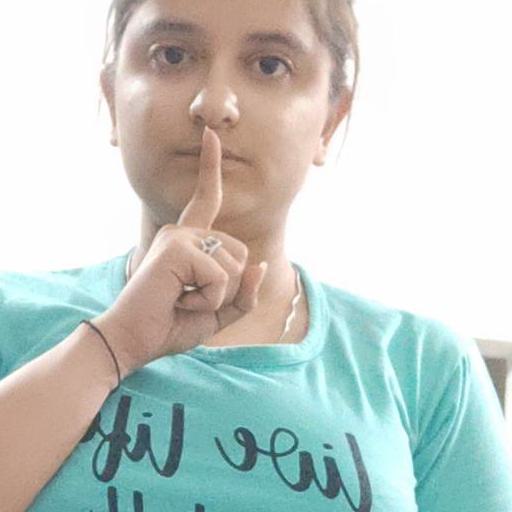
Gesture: mute